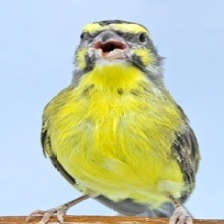
Species: CANARY
Scientific name: SERINUS CANARIA DOMESTICA